MS Express Samina

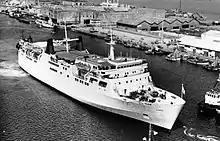
"Corse" in 1966.

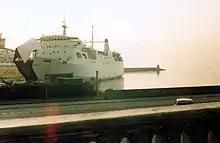
"Corse" on 10 June 1980.

The ship was built as MS "Corse" in 1966 at Chantiers de l'Atlantique, St Nazaire, France for Compagnie Générale Transatlantique, along with her sister ship MS "Comte De Nice". In 1969, she was transferred to Compagnie Générale Transméditerranéenne. After six years of service, the company changed its name again, to SNCM, to which she was transferred. She sailed from France for the last time in 1982, as she was sold to a Greek company, Stability Maritime, to operate their Italy–Greece–Israel route under her new name MS "Golden Vergina". In 1988, she was sold to the Agapitos Bros for service in the Aegean Sea under Agapitos Lines, without a name change. She was then sold in 1999 to Minoan Flying Dolphins, again for service in the Aegean, when she was renamed "Express Samina".